Loving You a Thousand Times

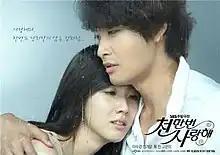
Promotional poster

Loving You a Thousand Times is a South Korean television series starring Lee Soo-kyung, Jung Gyu-woon, Ko Eun-mi, Ryu Jin and Lee Si-young. It aired on SBS from August 29, 2009 to March 7, 2010 on Saturdays and Sundays at 20:50 for 55 episodes.